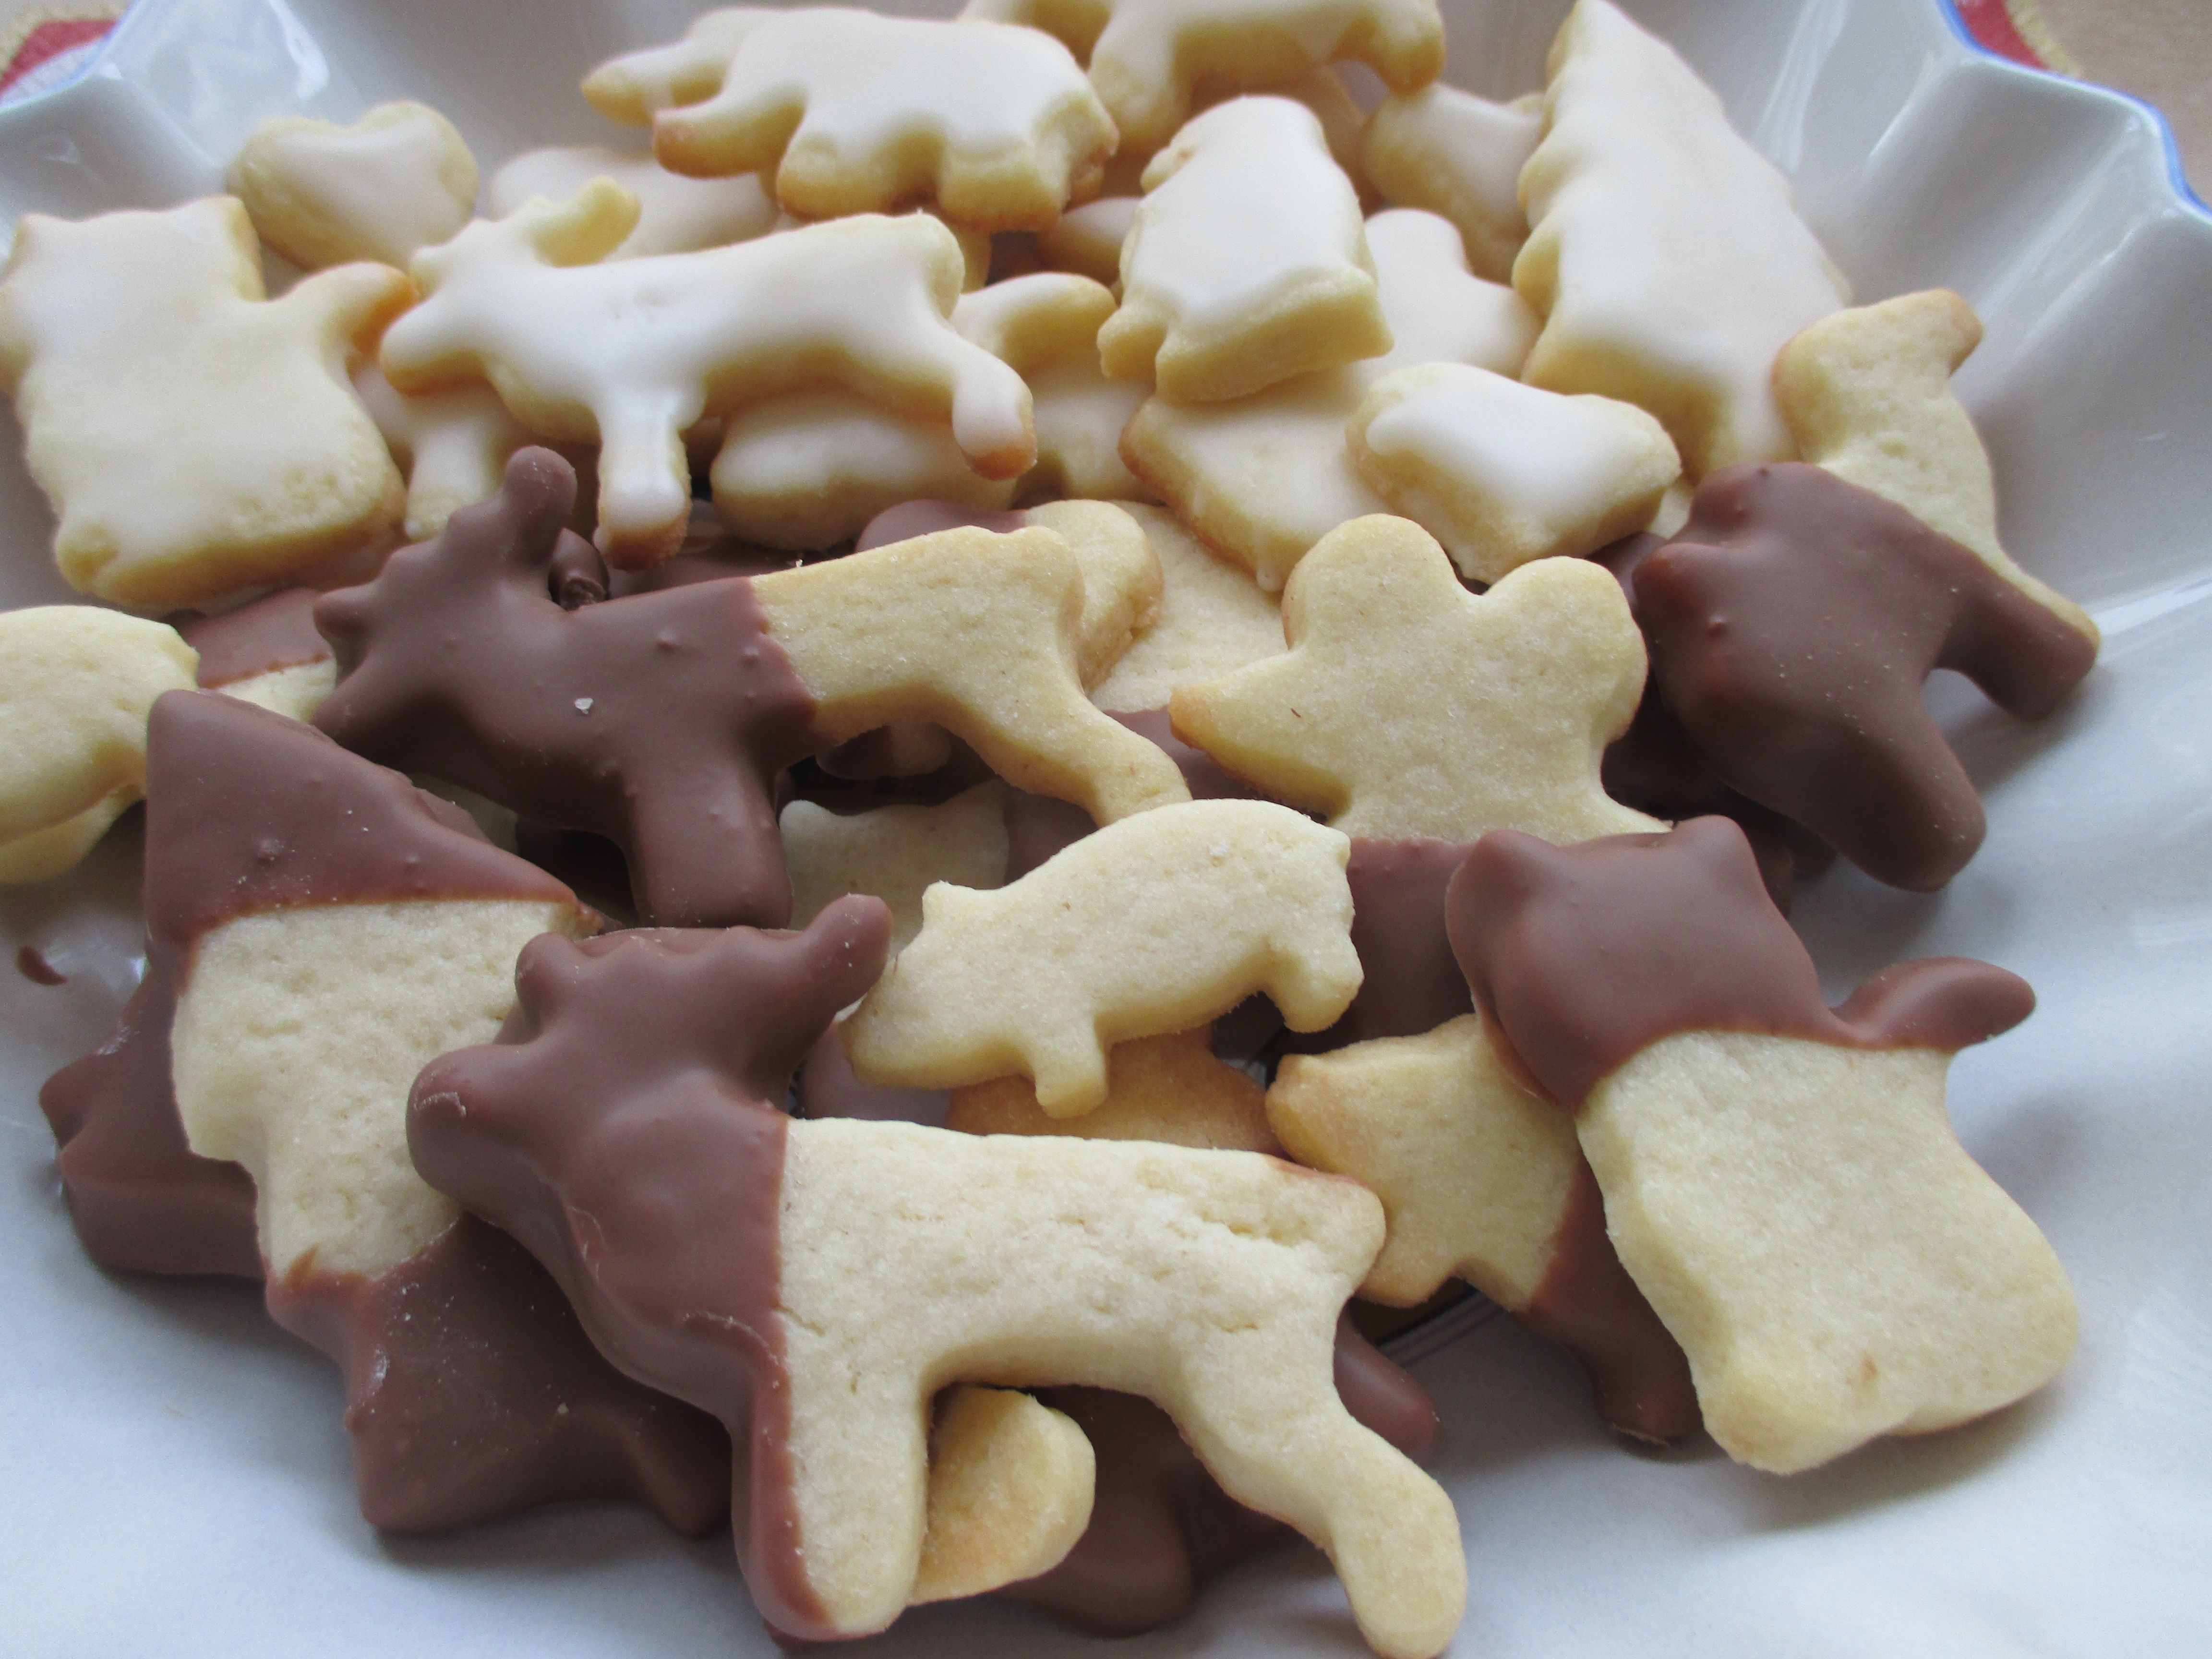
dish, food, baking, christmas, cookie, dessert, fudge, advent, pastries, cookies, icing, baked goods, christmas baking, snack food, cookies and crackers, bredele